Frigatebird

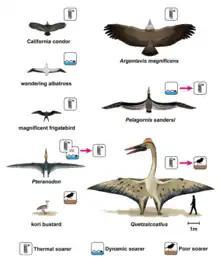
Soaring styles in extinct and extant flyers. Frigatebirds are marked as thermal soarers.

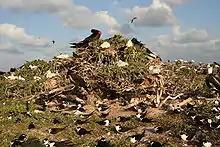
Seabird colony with great frigatebirds, red-tailed tropicbird, red-footed boobies, sooty terns and black noddies, French Frigate Shoals

Frigatebirds typically breed on remote oceanic islands, generally in colonies of up to 5000 birds. Within these colonies, they most often nest in groups of 10 to 30 (or rarely 100) individuals. Breeding can occur at any time of year, often prompted by commencement of the dry season or plentiful food.